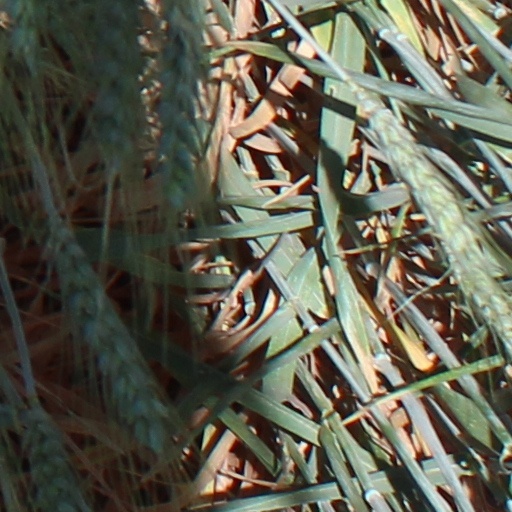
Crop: wheat